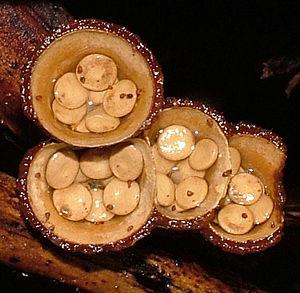
Crucibulum est un genre de champignons basidiomycètes de la famille des Agaricaceae.
Les péridioles sont des organes formés d'un tissu glébal qui contient les basides et les basidiospores et entourés par une paroi coriace chez les champignons basidiomycètes de la famille des Nidulariaceae.
L'adjectif agaricoïde qualifie, en mycologie, un champignon présentant une morphologie de champignon de Paris c'est-à-dire d'agaric ; plus précisément le champignon a une silhouette typique avec un pied bulbeux et fin, un chapeau arrondi et des lames.
Les Nidulariaceae sont une famille de champignons dans l'ordre des Agaricales. Leur nom vernaculaire, champignons nids d'oiseaux, provient de leur forme qui ressemble à de minuscules nids remplis d'œufs d'oiseaux. Comme ils sont saprophytes, se nourrissant de matières organiques en décomposition, ils sont récoltés sur du bois en décomposition et dans les sols enrichis avec des copeaux de bois ou d'écorce de paillis; ils ont une large distribution dans la plupart des régions écotopiques. Les cinq genres au sein de la famille, à savoir, Crucibulum, Cyathus, Mycocalia, Nidula et Nidularia, se distinguent les uns des autres par des différences dans la morphologie et la structure de leur péridiole. Jadis classés dans l'ordre des Nidulariale dans les Gastéromycètes, plus récemment, les analyses phylogénétiques ont réorienté l'organisation de cette famille dans le calde VI Agaricoïde.